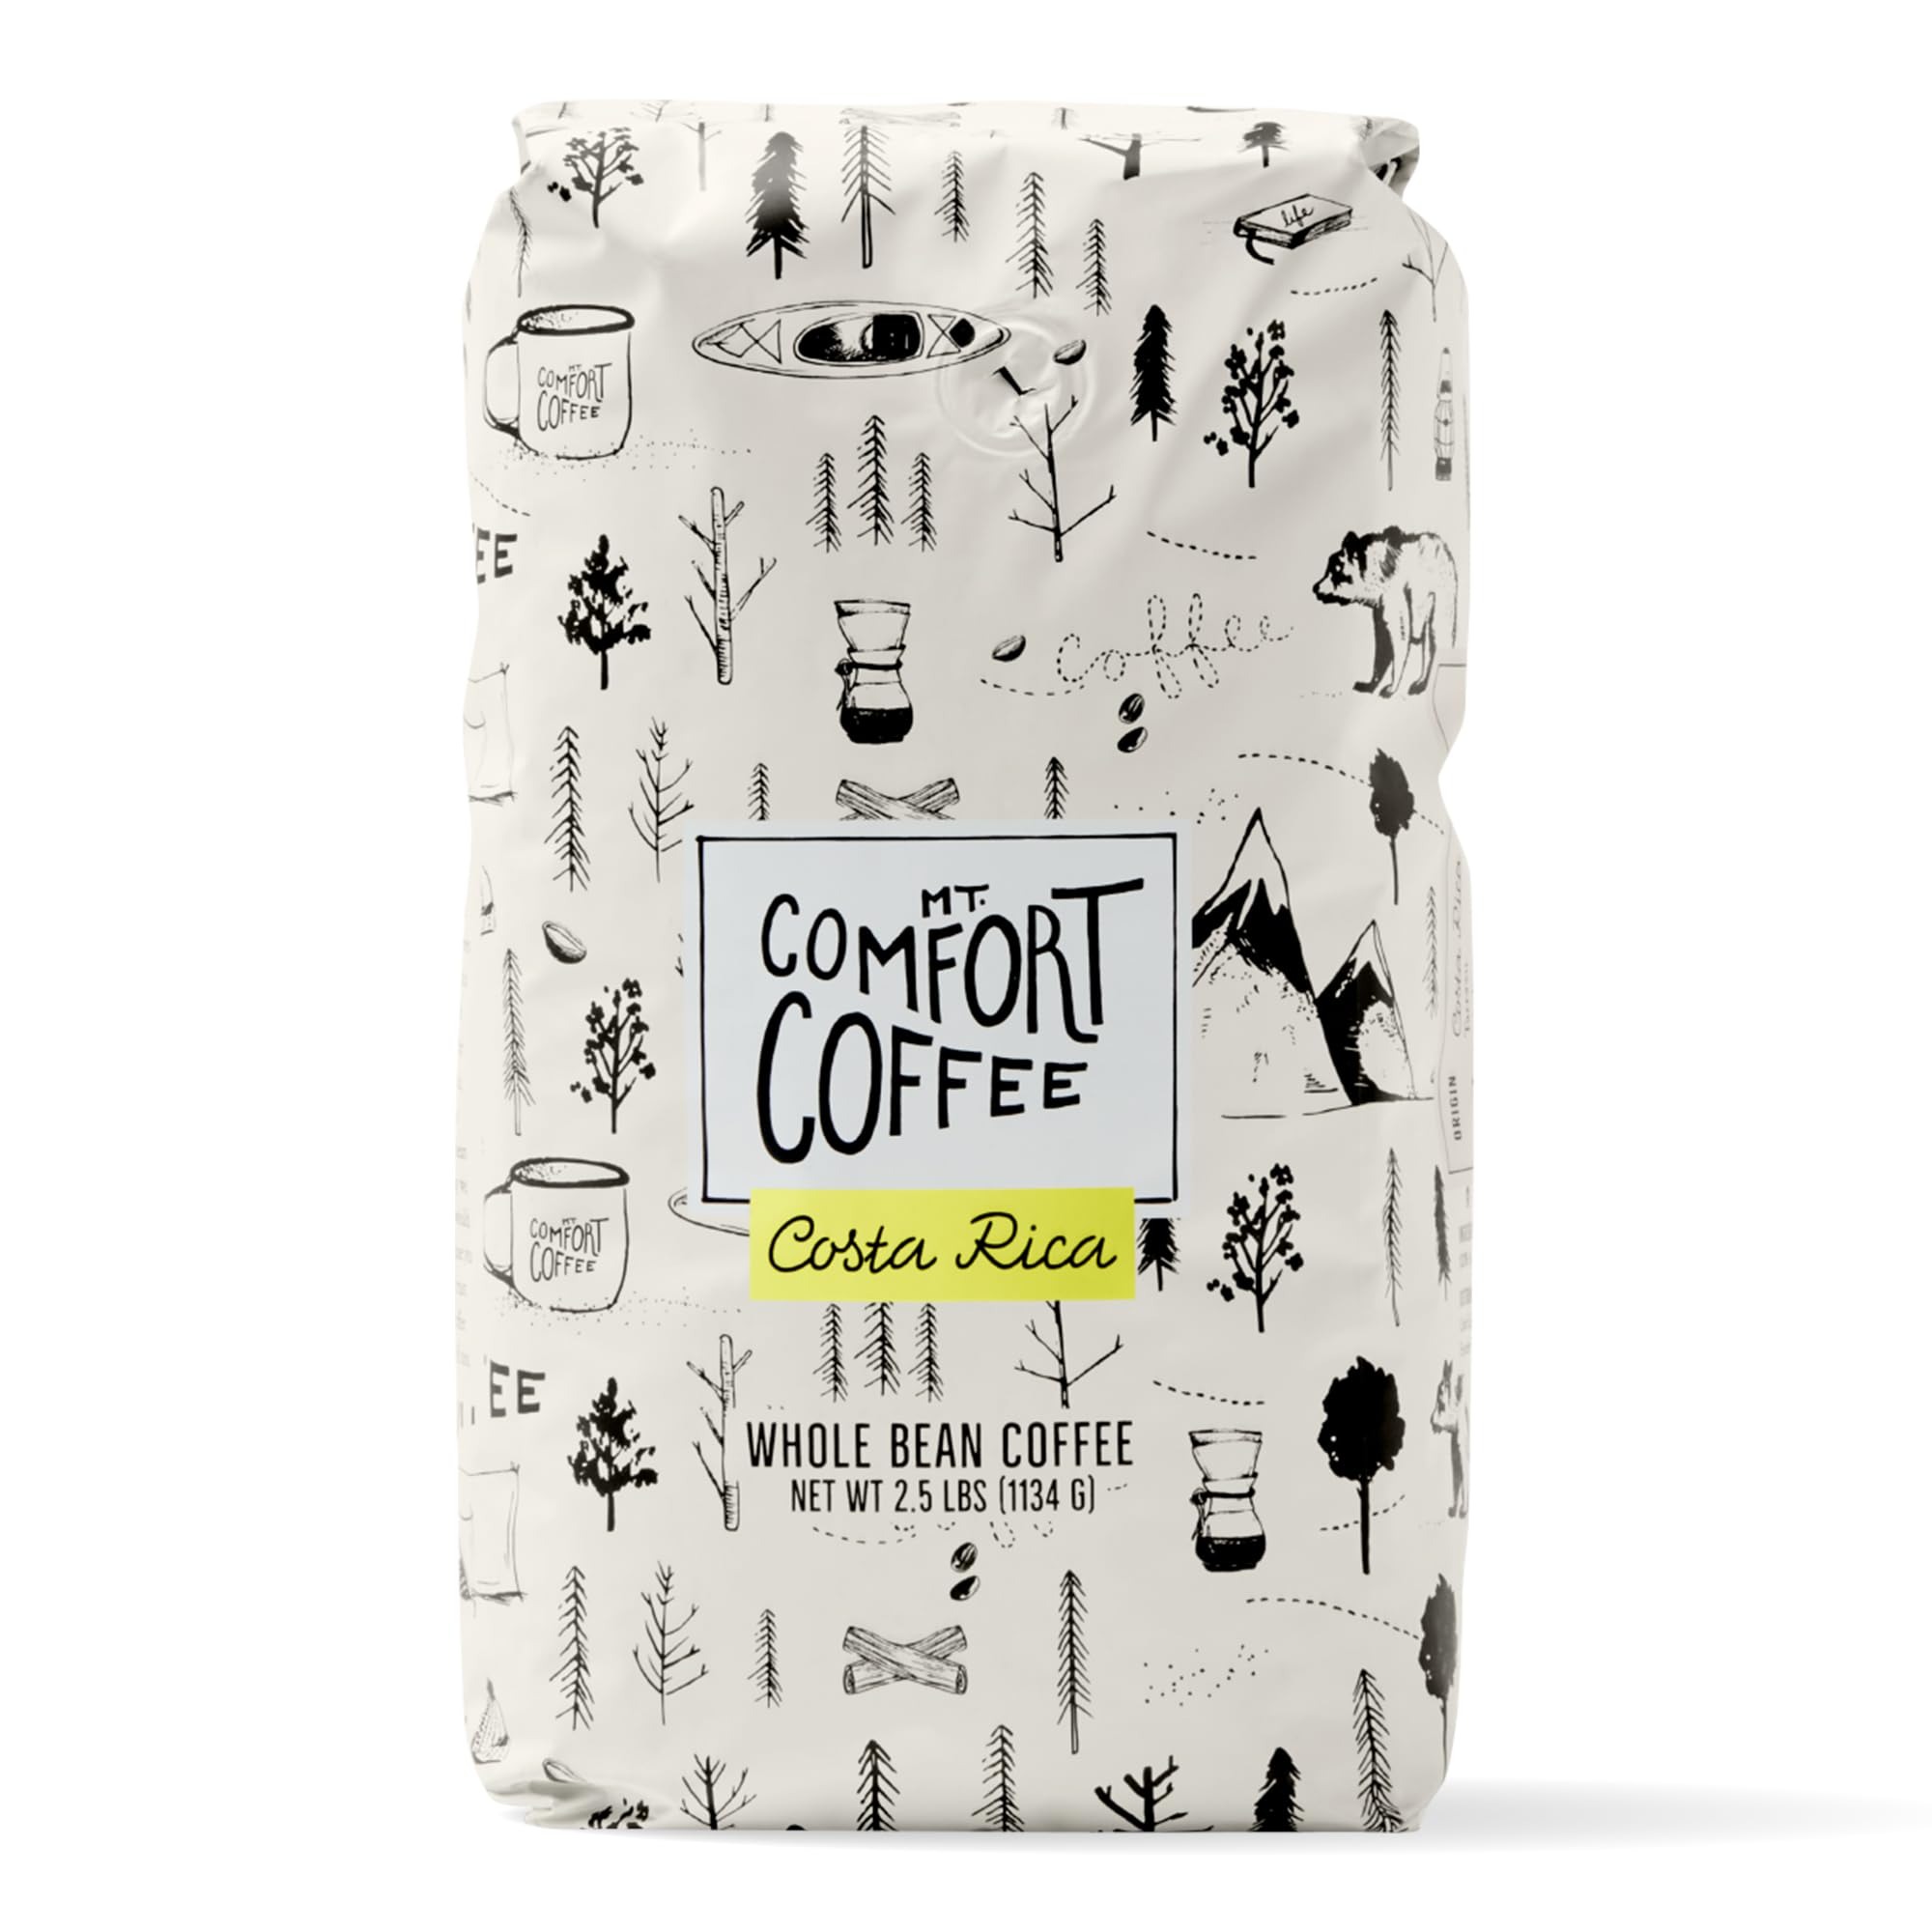
Item Name: Mt. Comfort Coffee Costa Rica Medium Roast, 2.5lb - Sourced From Local, Costa Rican Coffee Farms - Roasted Whole Bean
Bullet Point 1: Premium Single-Origin Coffee from Costa Rica: Sourced from high-elevation mountainside farms, this 100% whole bean coffee delivers a bold, smooth flavor with superior quality and freshness.
Bullet Point 2: Rich, Luscious Flavor Profile: Enjoy tasting notes of dark chocolate, citrus fruit, and tropical nuts, creating a well-balanced and satisfying cup with every brew.
Bullet Point 3: Freshly Roasted for Maximum Flavor: Packaged in a resealable 2.5 lb bag, ensuring long-lasting freshness, aroma, and optimal flavor retention.
Bullet Point 4: High-Altitude Grown for Exceptional Quality: Cultivated in ideal climate conditions in Costa Rica, these beans develop a richer, more complex flavor through slow maturation.
Bullet Point 5: Perfect for Any Brewing Method: Whether you prefer French press, pour-over, drip coffee, or espresso, these versatile whole beans are freshly roasted to elevate your coffee experience.
Value: 40.0
Unit: Ounce

Price: 23.5